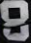
Number: 8